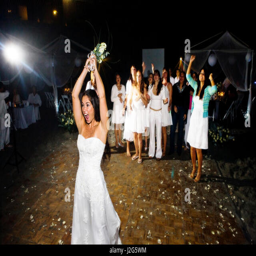
a bride throws her flowers into the crowd